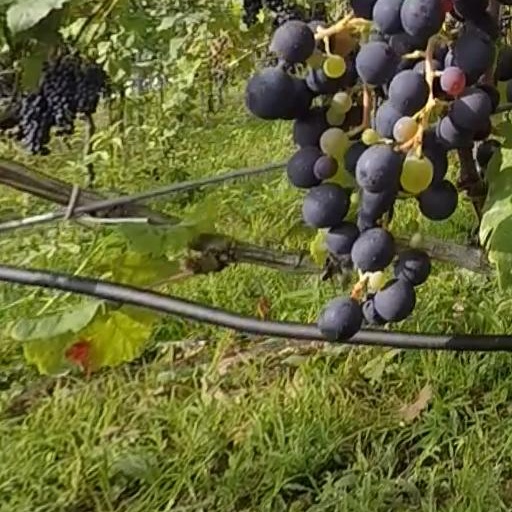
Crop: grape